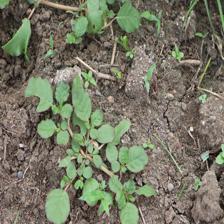
Label: BroadLeafWeed